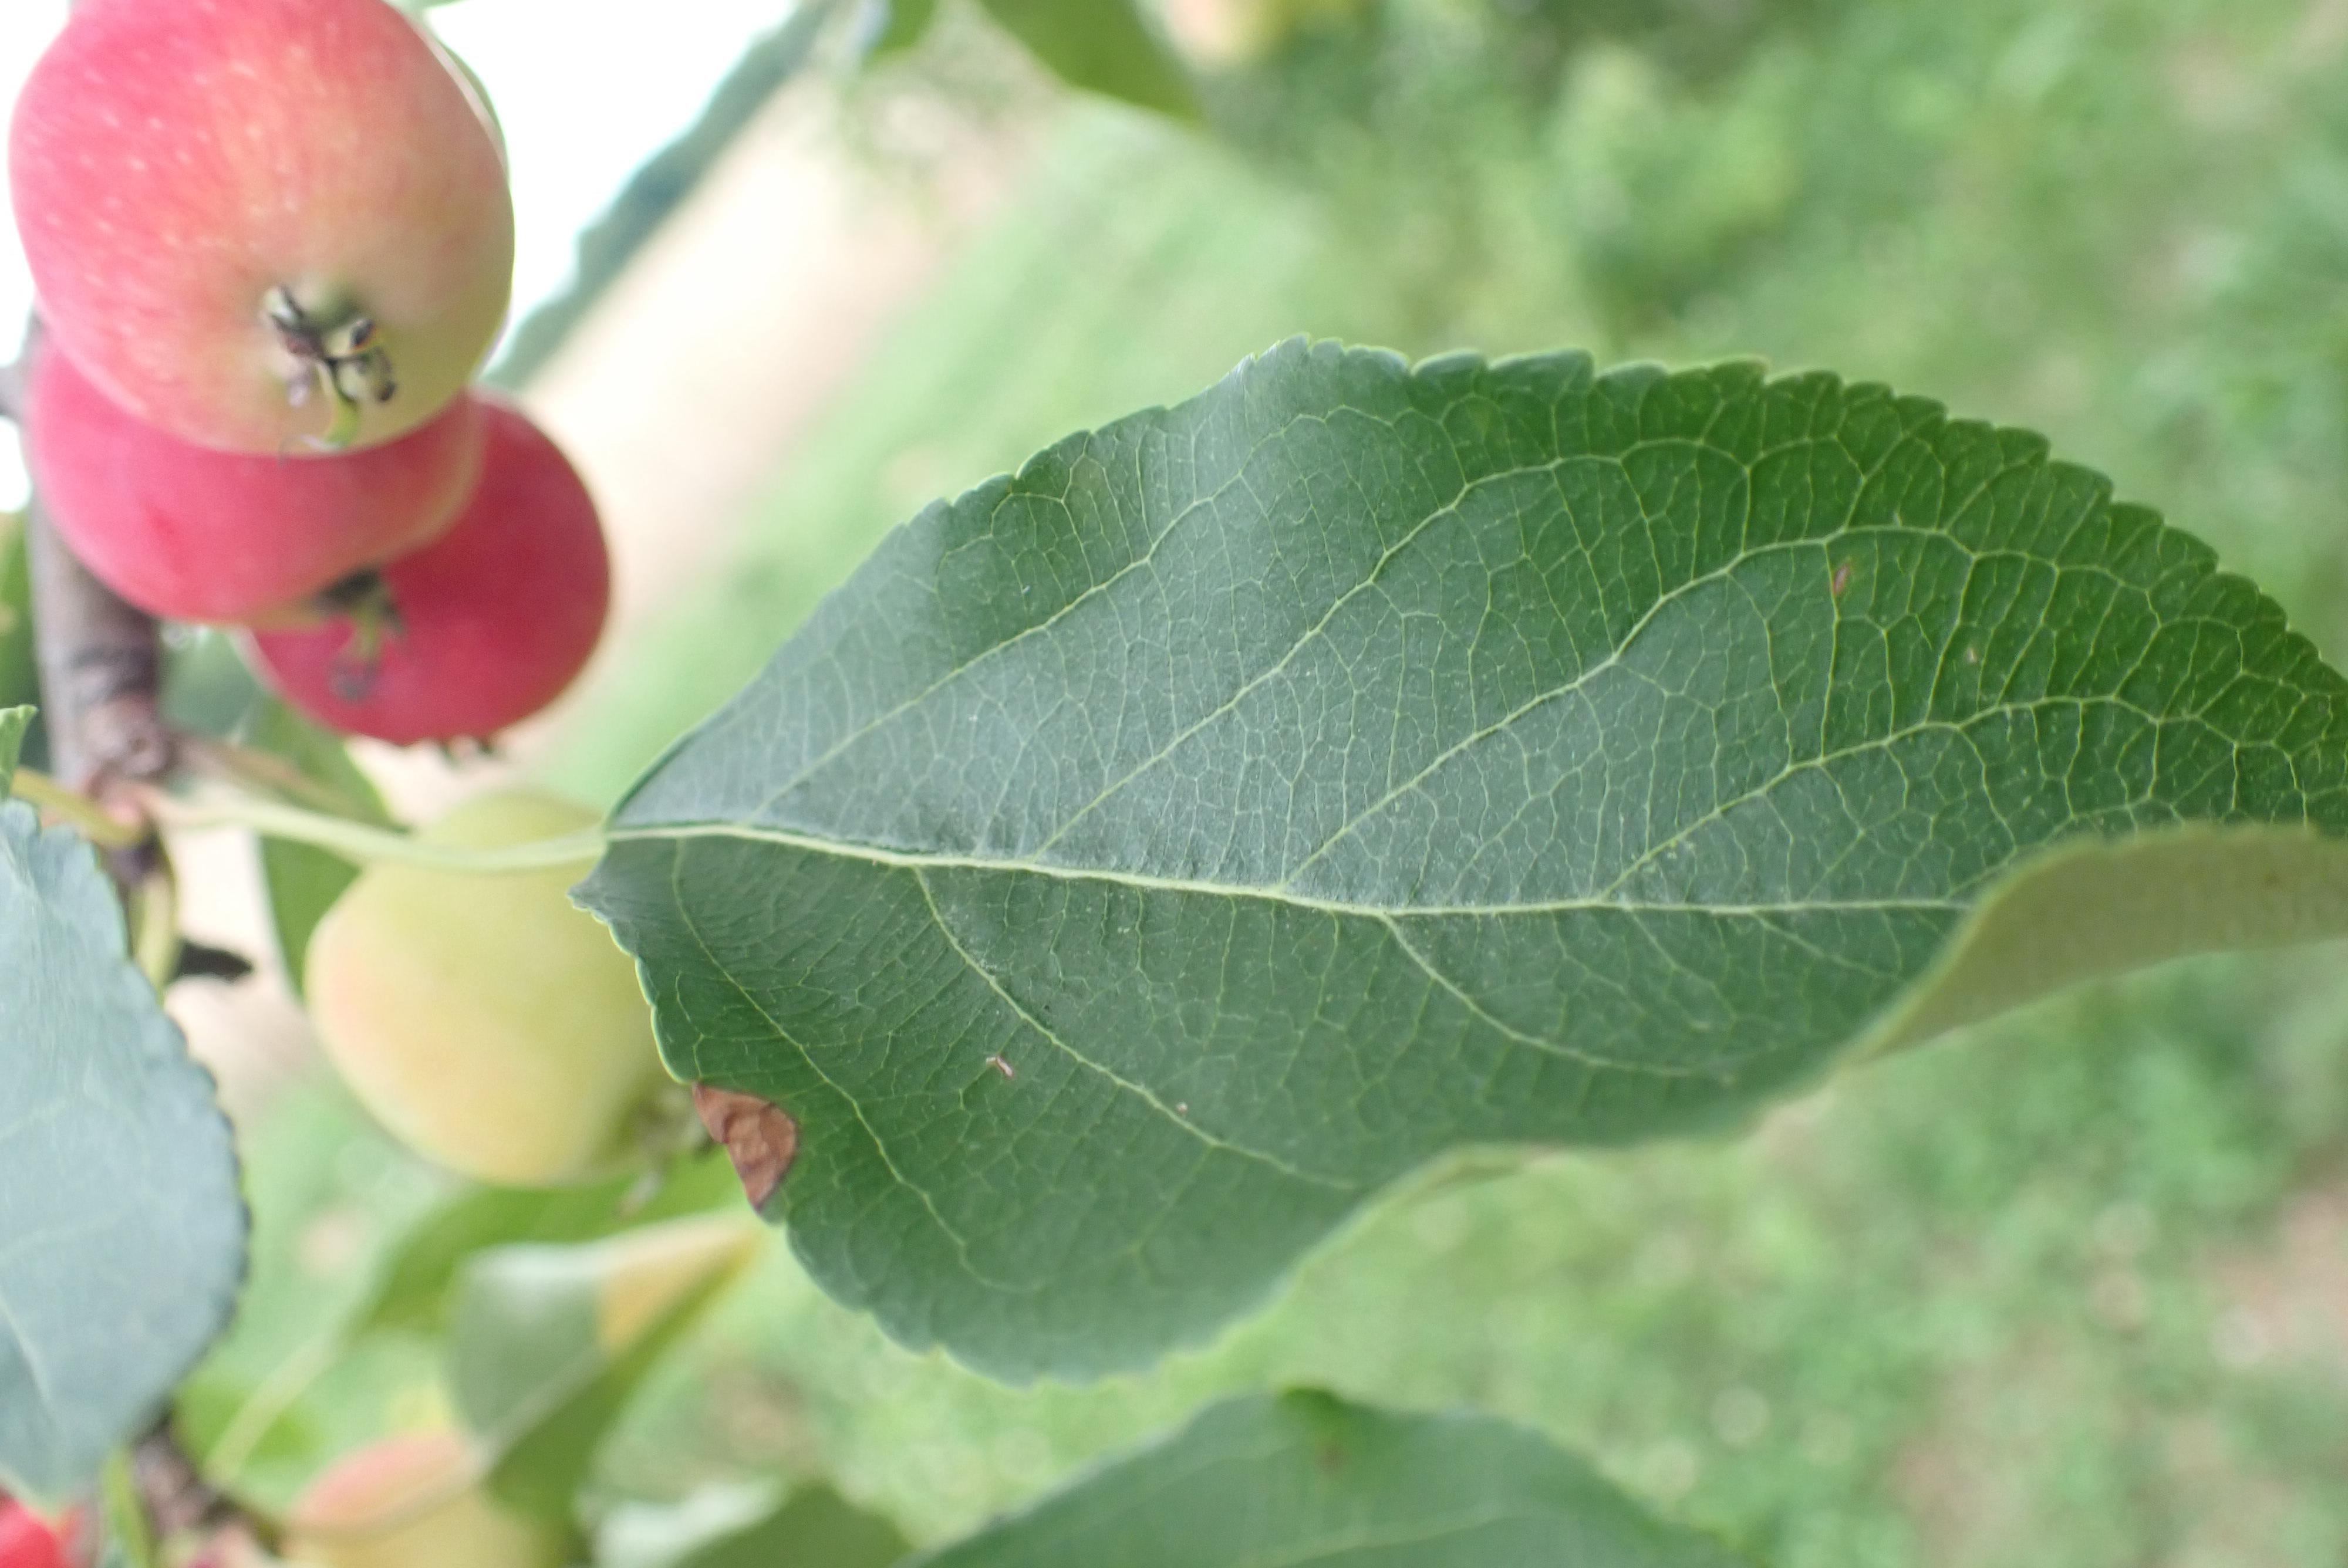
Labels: frog_eye_leaf_spot